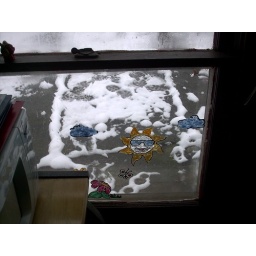
Shot of window where flying pyramid came in 3